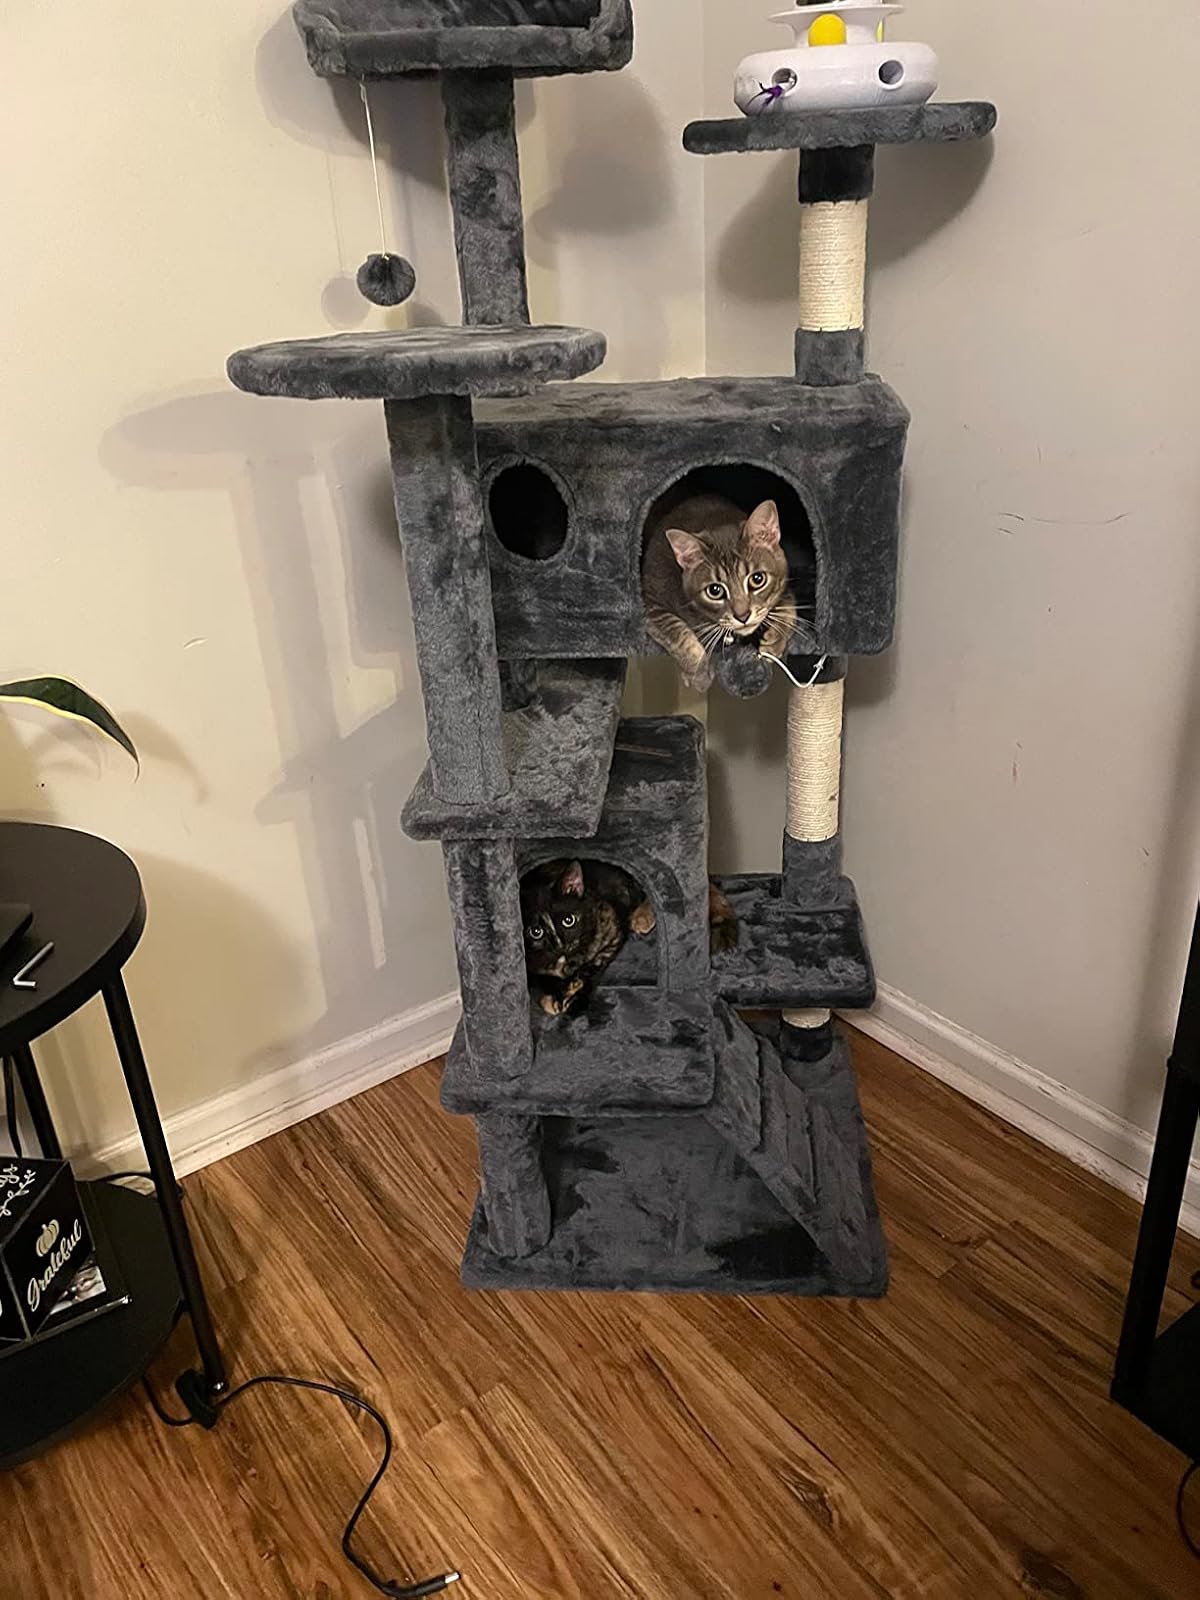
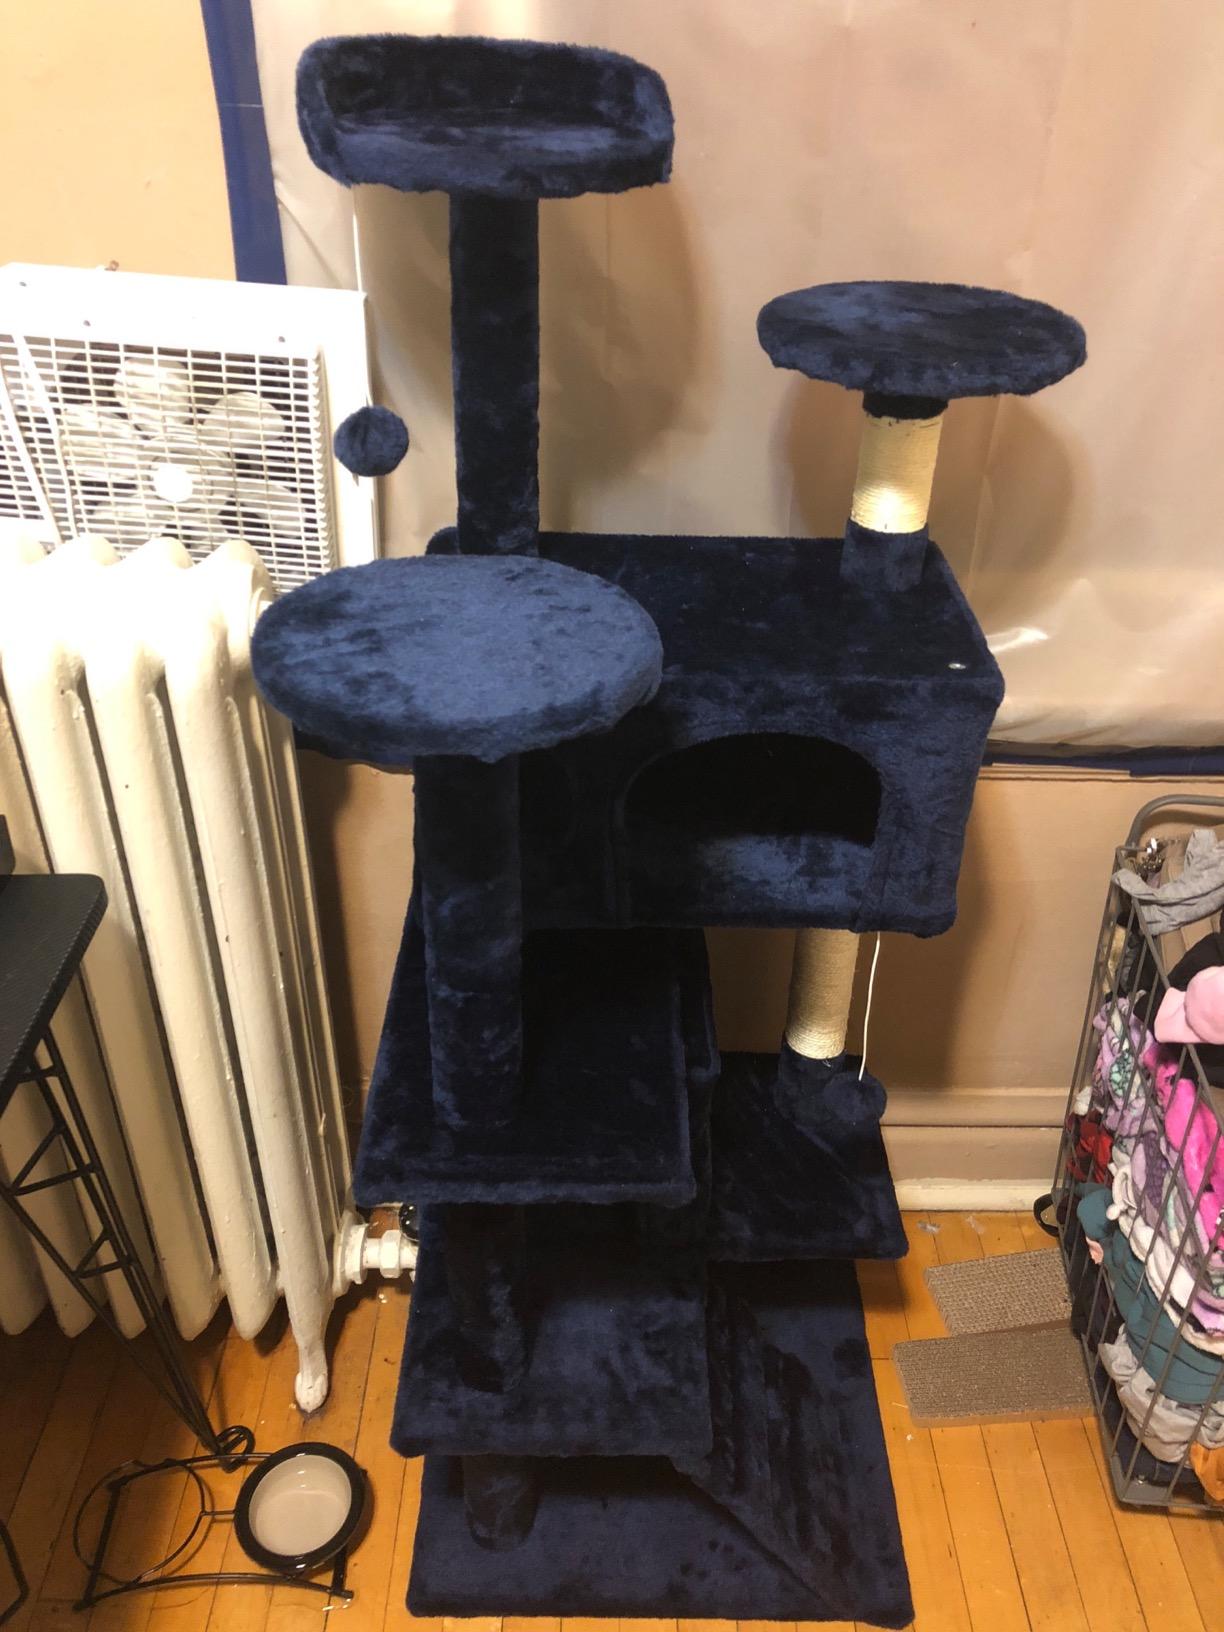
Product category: items_cat tree
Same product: no